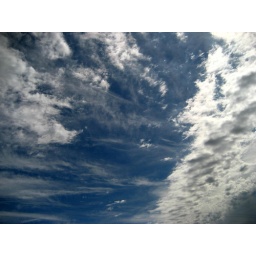
highway in the sky